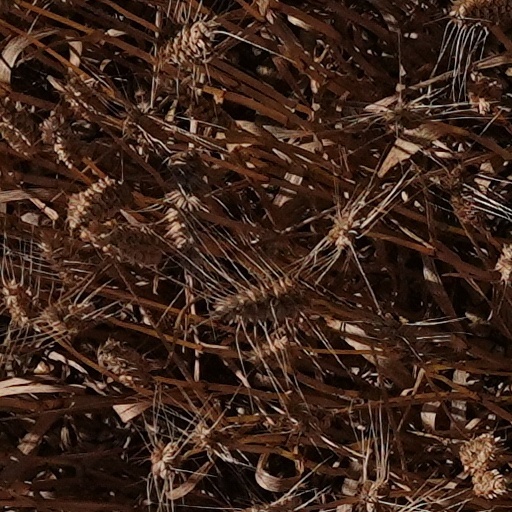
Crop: wheat